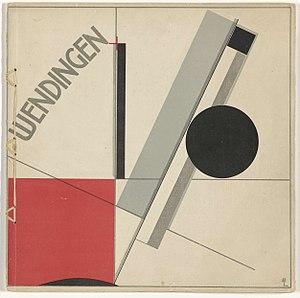
Wendingen était un magazine d'art qui vit le jour entre 1918 et 1932. Cette publication mensuelle était destinée aux architectes et aux décorateurs d'intérieur. La brochure fut publiée par l'éditeur amstellodamois Hooge Brug et l'éditeur santportois C.A. Mees. Elle était l'organe de presse de l'association d'architectes Architectura et Amicitia. Wendigen fut aussi un puissant moteur de la diffusion des idées et du travail de l'École d'Amsterdam.